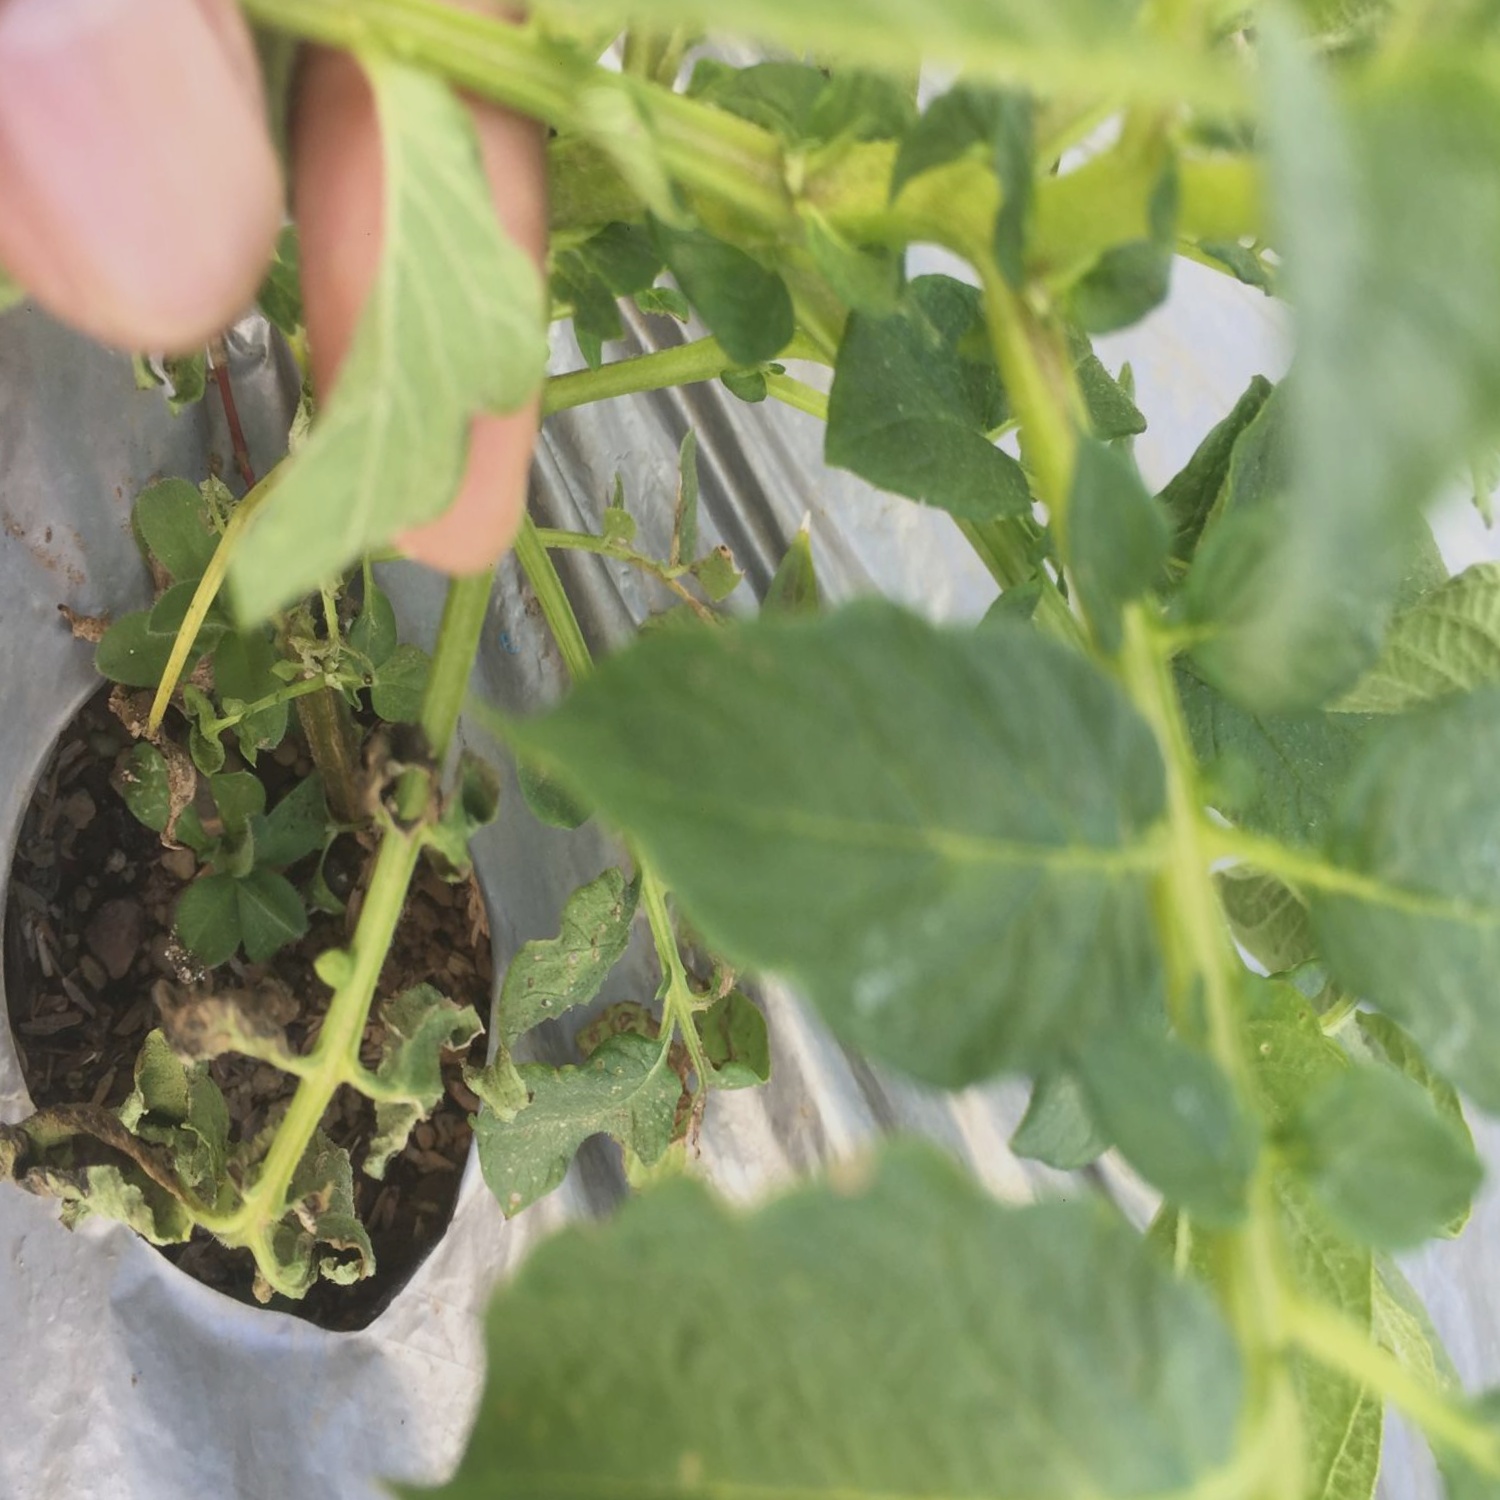
Etiqueta: Pudricion_Parda